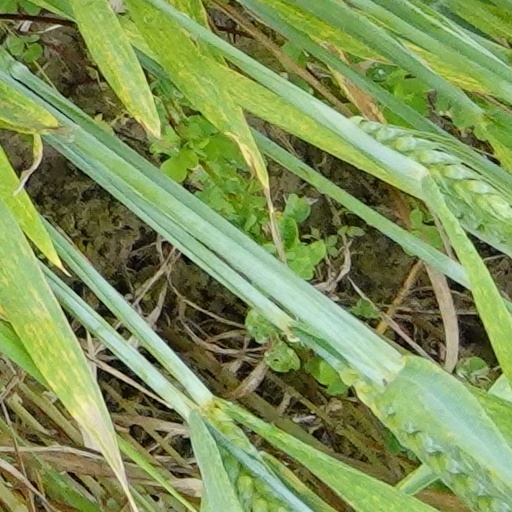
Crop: wheat